Gardner Army Airfield auxiliary fields

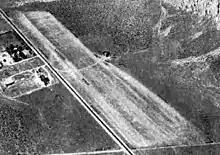
Cuyama Field Aux No. 6 in 1943, bomber training runway

Cuyama Field Cuyama Field Aux No. 6 was 1.6 miles northwest of Ventucopa, California an 14 miles southeast of New Cuyama, California in the Cuyama Valley at in Santa Barbara. Cuyama Field was 14 miles northwest of Gardner Army Airfield and 50 miles southwest of Bakersfield, California. In 1941 the Army received a permit for the 48 acre land from the U.S. Forest Service and built a 4,5000 foot northwest/southeast asphalt runway at an elevation of 2749 feet. Cuyama Field had no improvements and was for bombers to train in landing and take off. The Cuyama Field was closed on 30 November 1946 and returned to the U.S. Forest Service. Parker Field was just east of what is now California State Route 33 and 6 miles south of the California State Route 166, the site is now farmland and no trace remains of the runway.